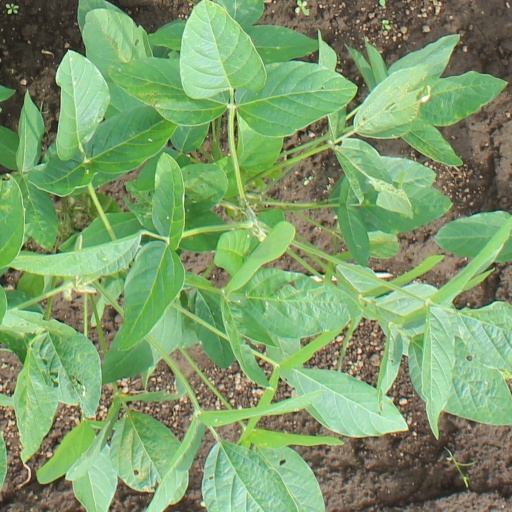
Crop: soybean